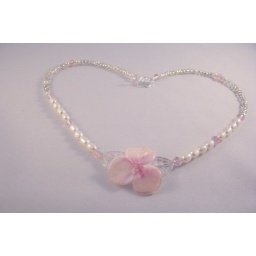
Focal flower bead made by Barbara Svetlick with fresh water pearls, light pink crystals, sterling silver findings